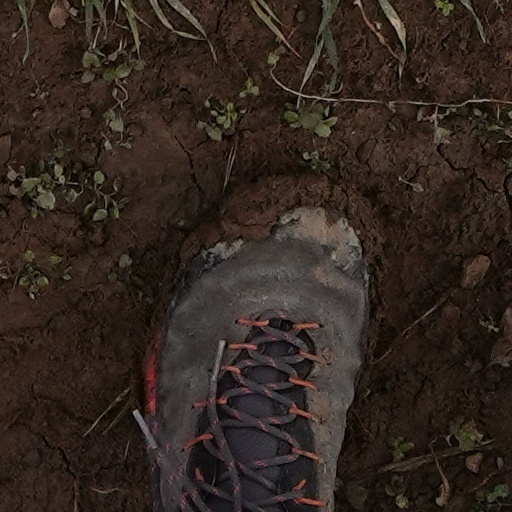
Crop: wheat